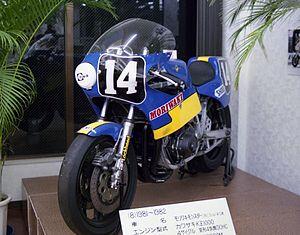
Moriwaki Engineering est une entreprise industrielle japonaise, qui fabrique entre autres des châssis et autres pièces pour motos et automobiles. Elle exporte en Amérique du Nord, Europe et Australie.